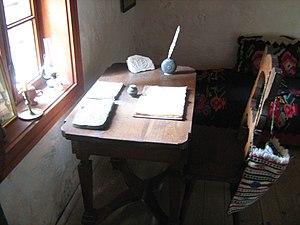
Le monastère de Tronoša est un monastère orthodoxe serbe situé à Korenita, dans le district de Mačva et sur le territoire de la Ville de Loznica en Serbie. Il est inscrit sur la liste des monuments culturels de grande importance de la République de Serbie.